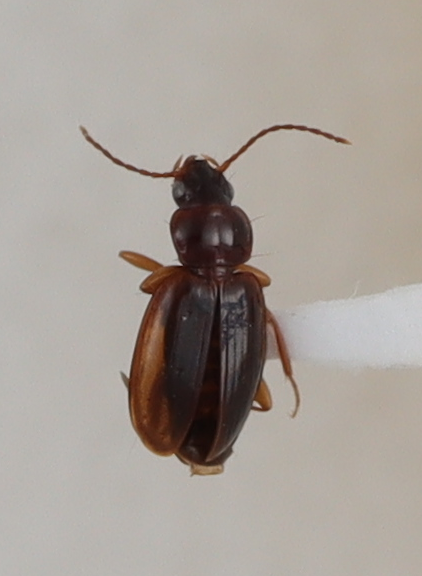
Scientific name: Trechus obtusus
Plot: 6
Trap: S
Collected: 20240424